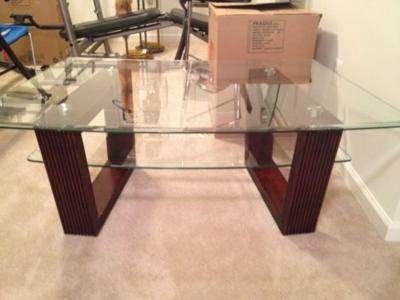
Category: table